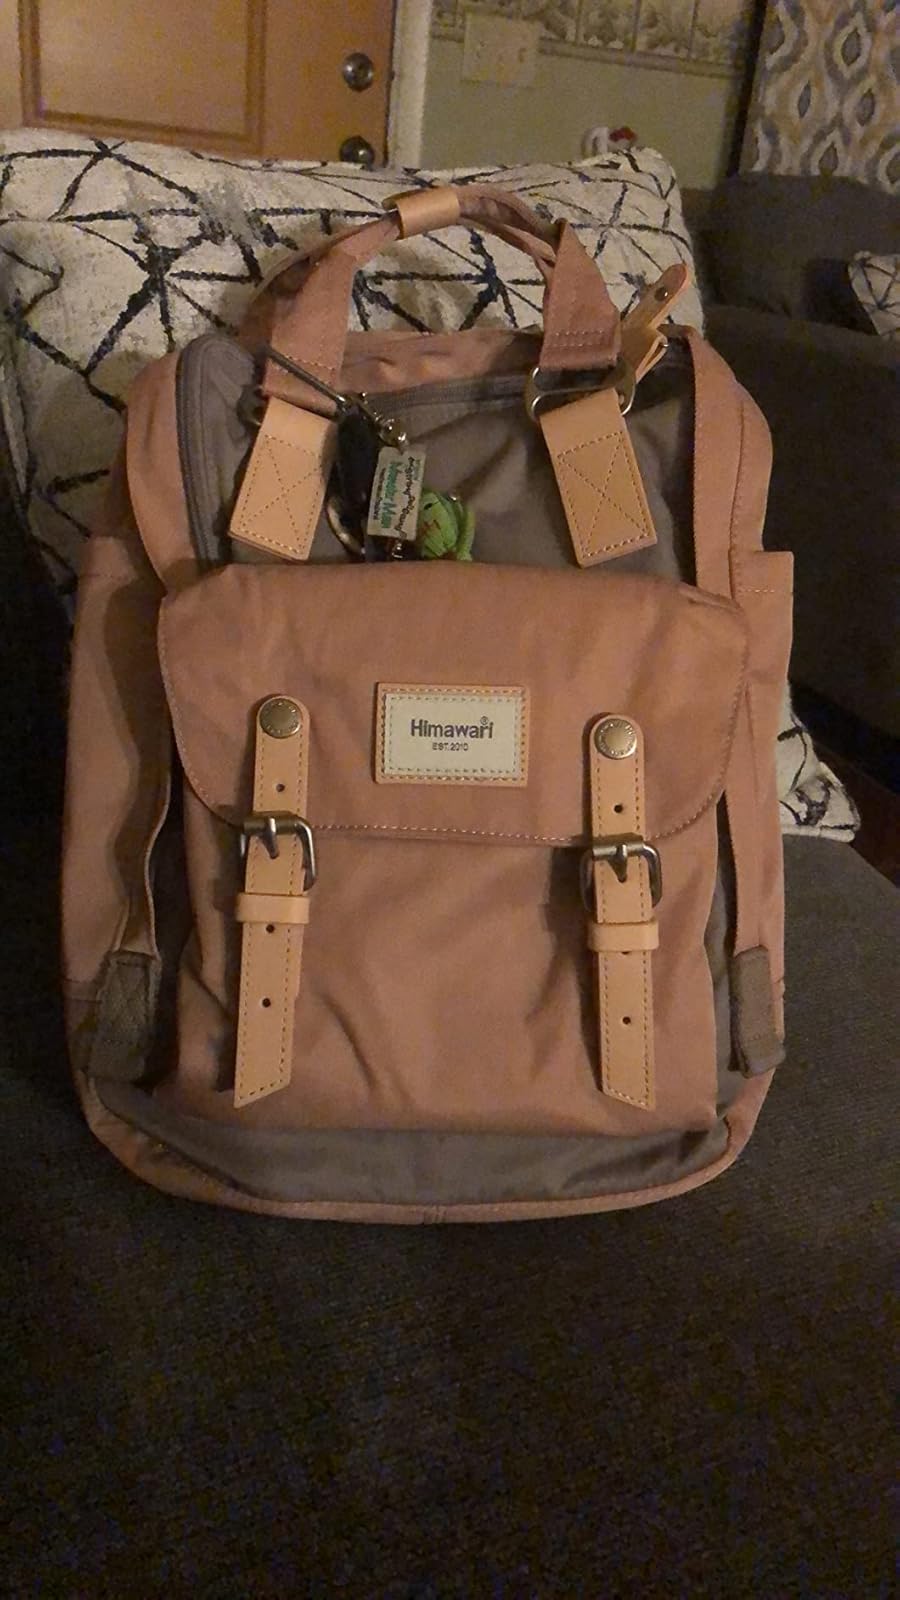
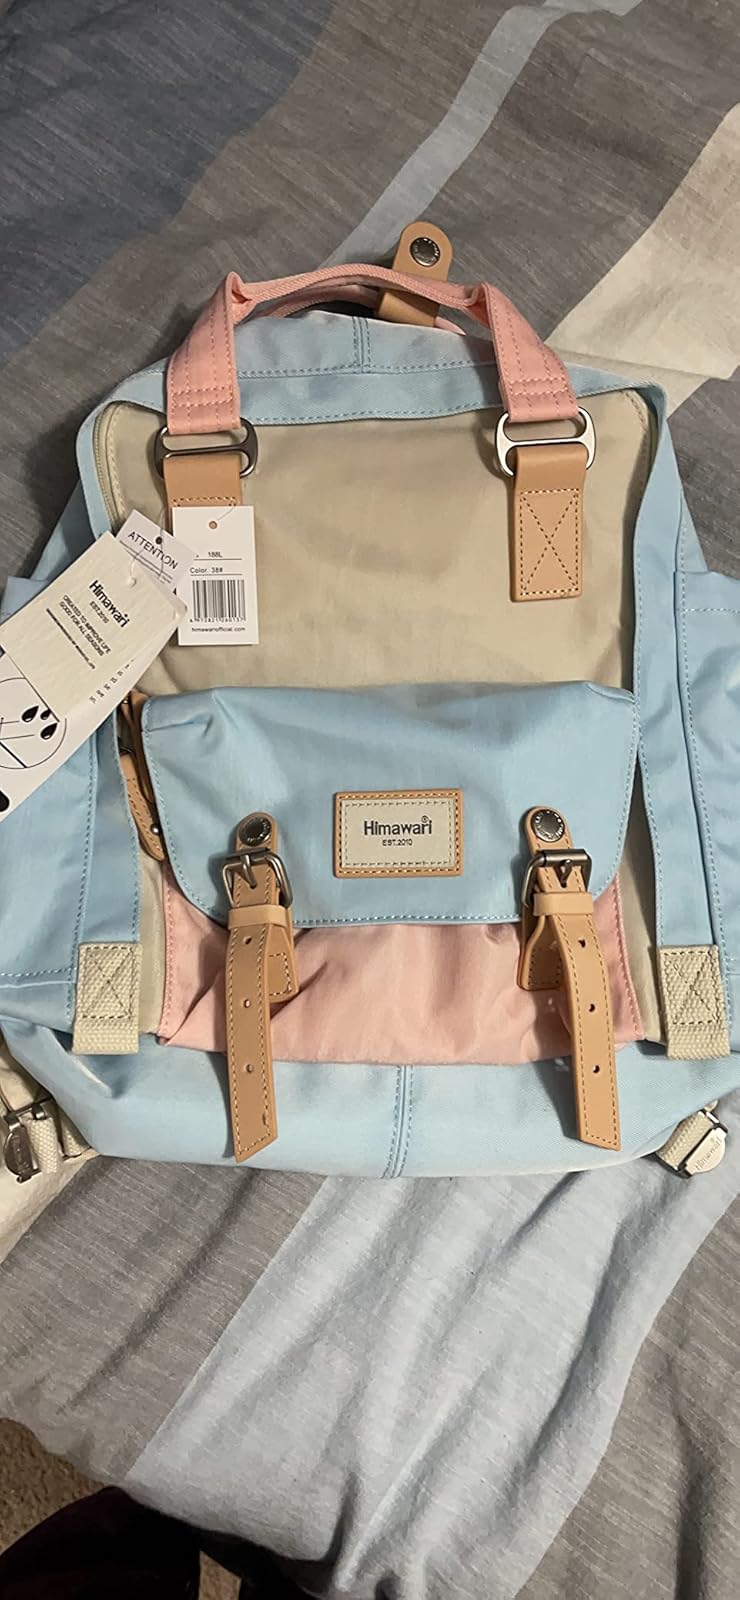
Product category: bag
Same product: no